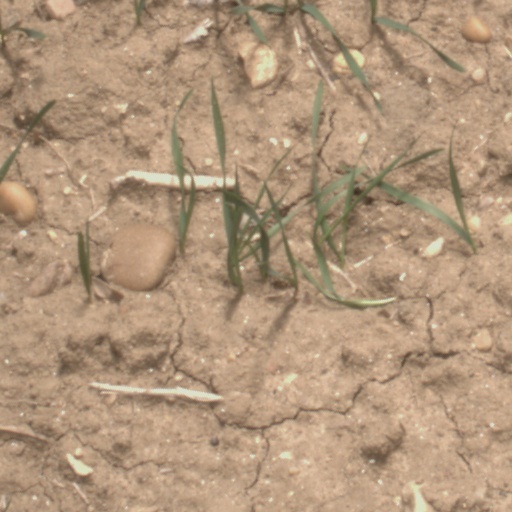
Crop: wheat